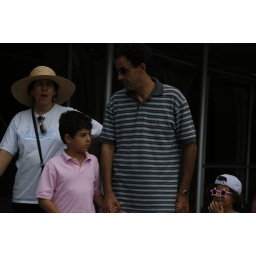
see the girl with the STAR glasses in the lower right corner.